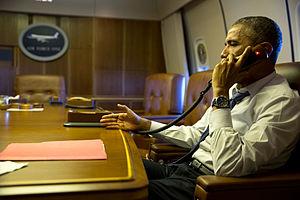
Le Président américain Barack Obama au téléphone avec le Président français François Hollande, le 7 janvier 2015 à bord de l'avion présidentiel américain, après l'attentat au journal Charlie Hebdo. Español: El presidente estadounidense Barack Obama, hablando por teléfono con su homólogo francés François Hollande, el día 7 de enero de 2015, después del atentado realizado en la sede del semanario satírico Charlie Hebdo.
La présidence de Barack Obama, 44ᵉ président des États-Unis, débute le 20 janvier 2009 et s'achève le 20 janvier 2017, après l'élection présidentielle de 2016 à laquelle il ne peut participer, ayant effectué deux mandats.